1921 British Mount Everest reconnaissance expedition

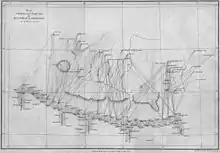
1858 triangulation of Mount Everest

The 1921 British Mount Everest reconnaissance expedition set off to explore how it might be possible to get to the vicinity of Mount Everest, to reconnoitre possible routes for ascending the mountain, and – if possible – make the first ascent of the highest mountain in the world. At that time Nepal was closed to foreigners, so any approach had to be from the north, through Tibet. A feasible route was discovered from the east up the Kharta Glacier and then crossing the Lhakpa La pass north east of Everest. It was then necessary to descend to the East Rongbuk Glacier before climbing again to Everest's North Col. However, although the North Col was reached, it was not possible to climb further before the expedition had to withdraw.